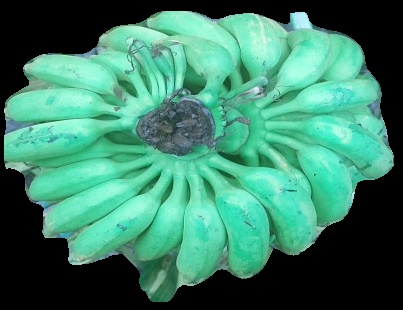
Variety: elakki-bale
Grade: grade1